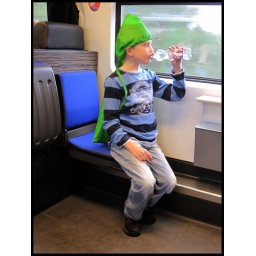
Cute boy in train on his way to Amsterdam.